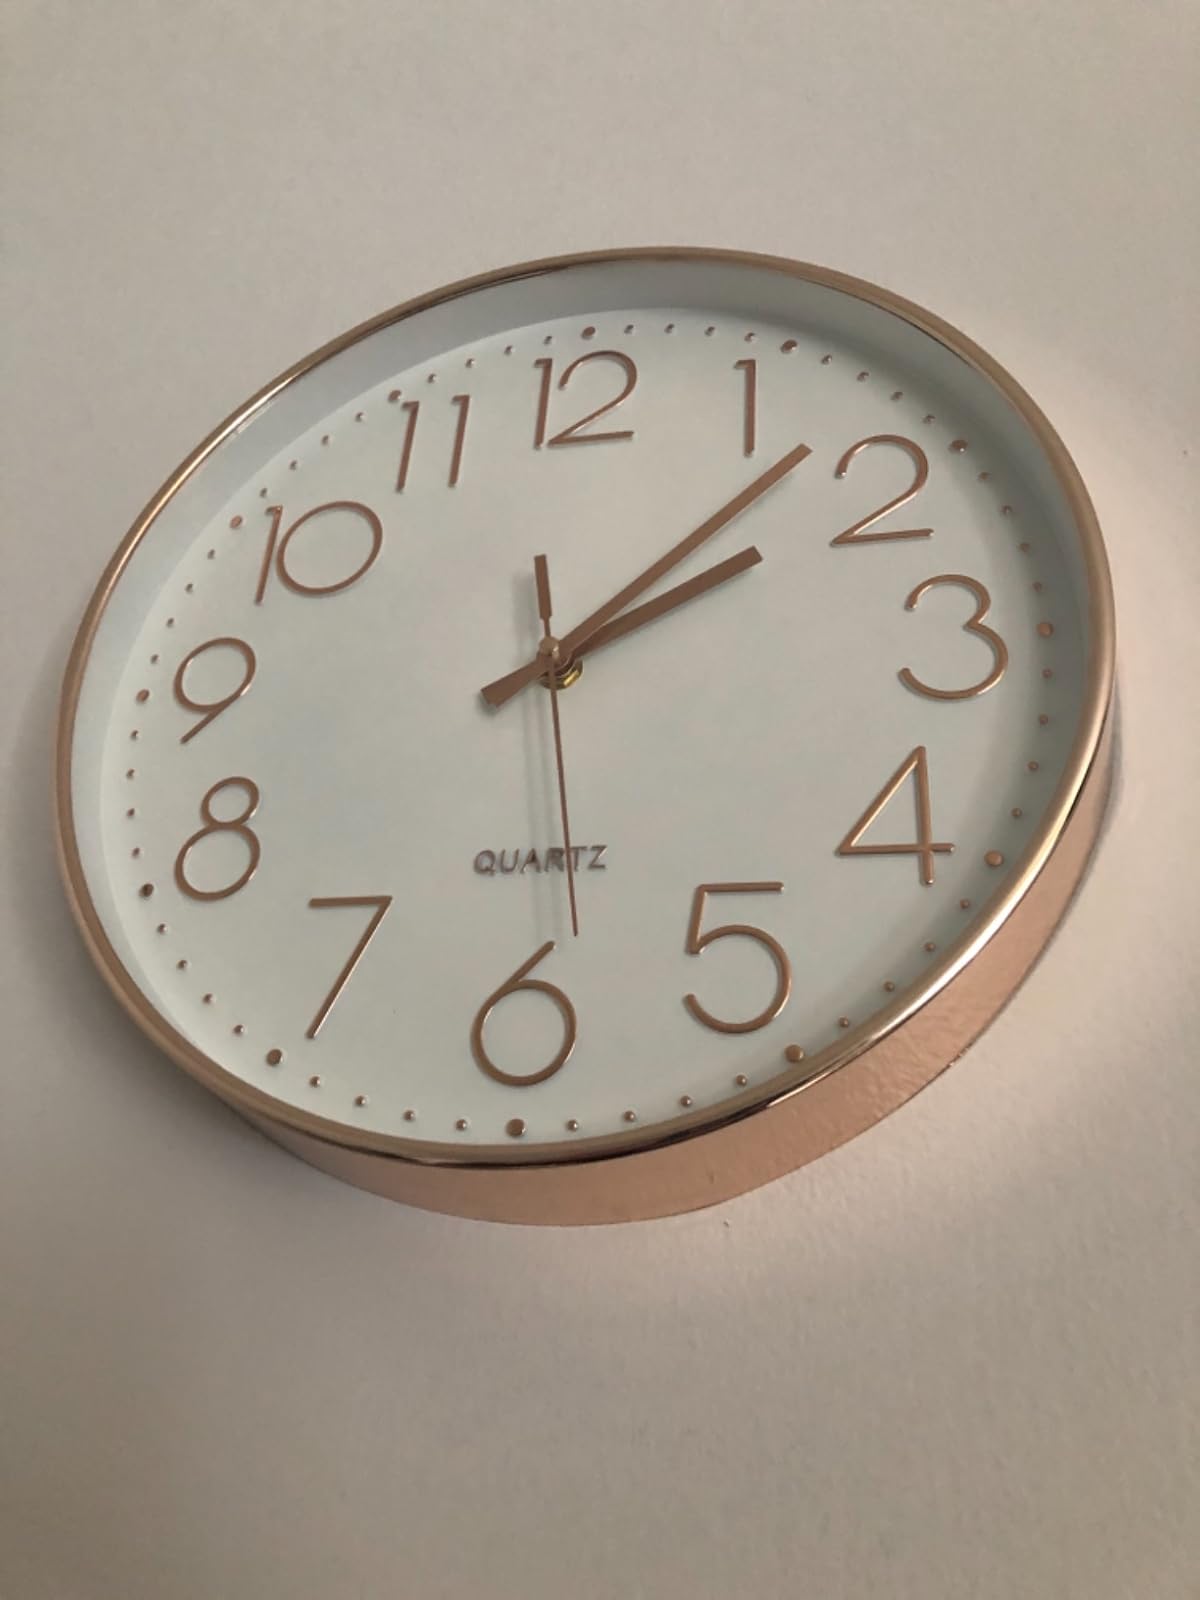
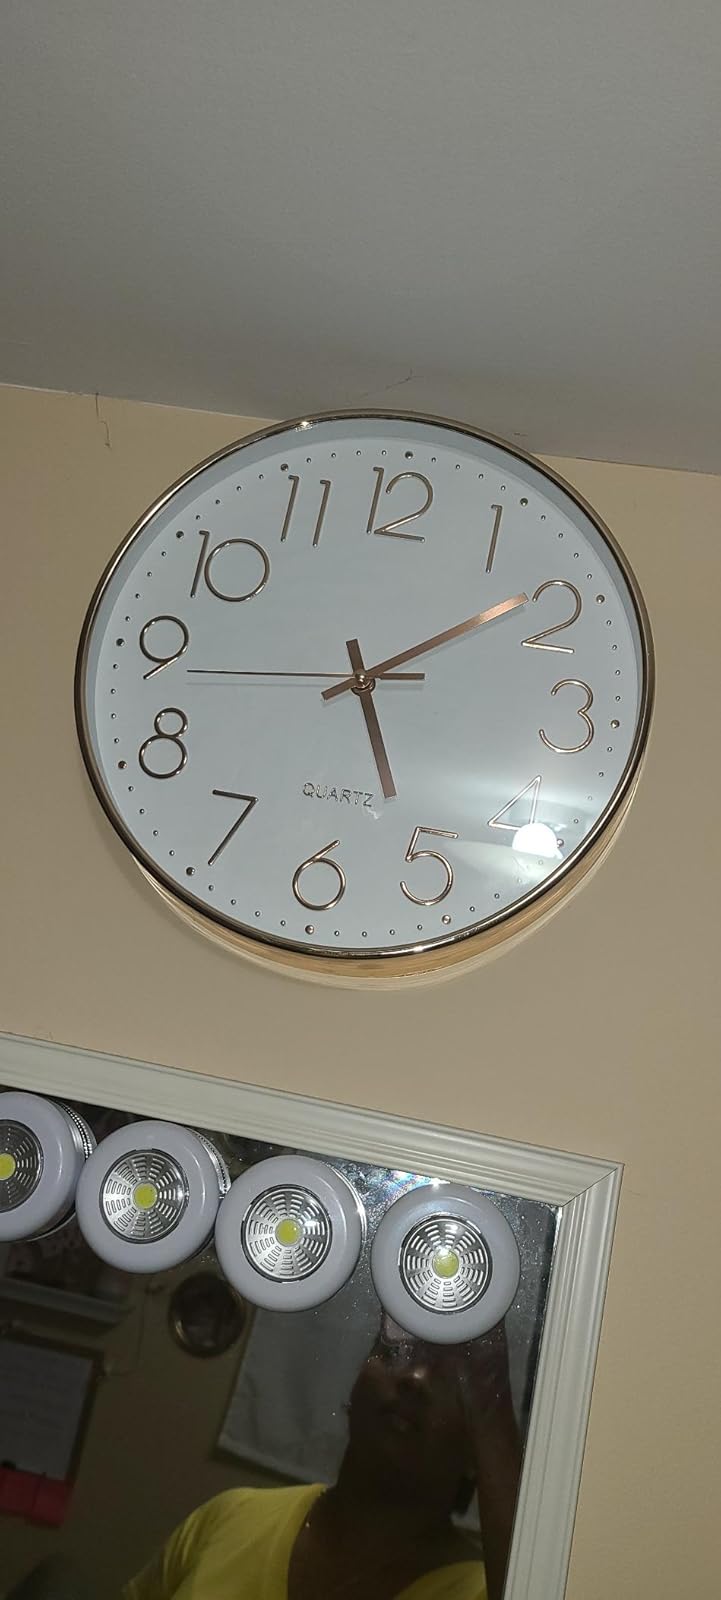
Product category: clock
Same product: yes